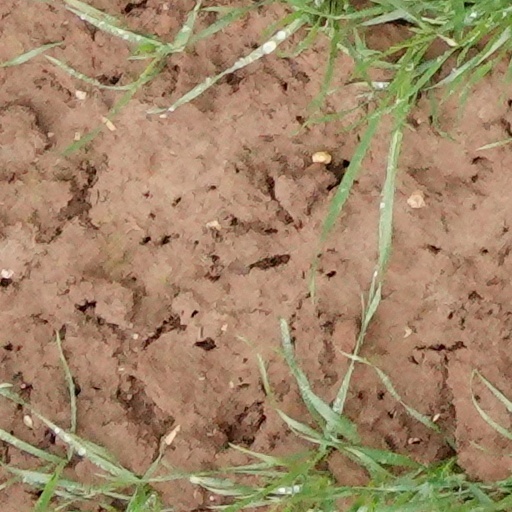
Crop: wheat